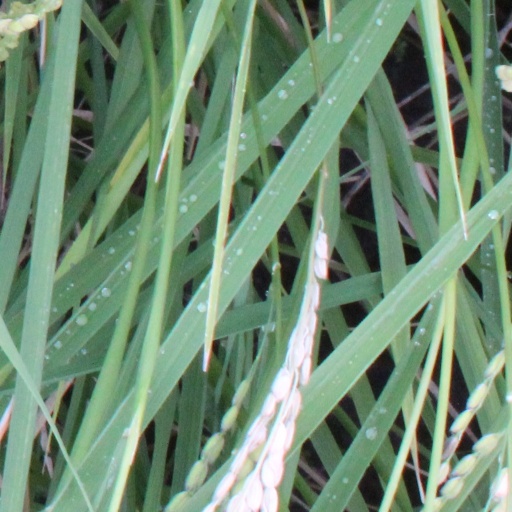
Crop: rice